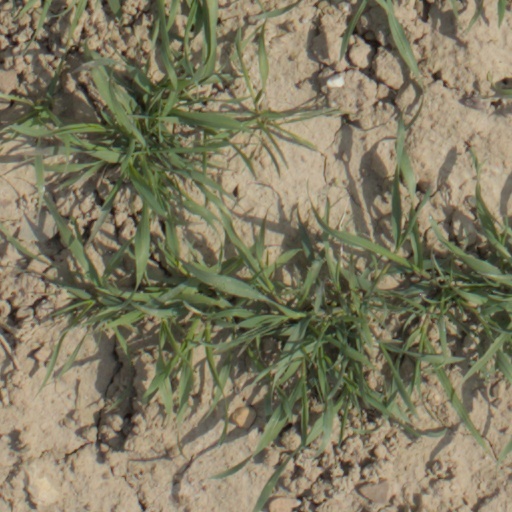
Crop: wheat